Malaysia–South Africa relations

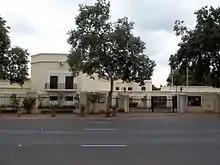
Malaysia High Commission in South Africa

Following its independence, Malaysia (then the Federation of Malaya) supported moves to isolate the white minority government in South Africa and its policy of apartheid, leading to South Africa's withdrawal from the Commonwealth in 1961. It also imposed a travel ban on travel to and from South Africa, which was lifted in 1991, with a Liaison Office being established in Johannesburg the following year. Weekly direct flights between Kuala Lumpur and Johannesburg began on 26 October 1992. The two countries established diplomatic relations on 8 November 1993. In March 1997, South Africa's President Nelson Mandela made a state visit to Malaysia to strengthen economic ties between the two with the signing of several economic agreements.